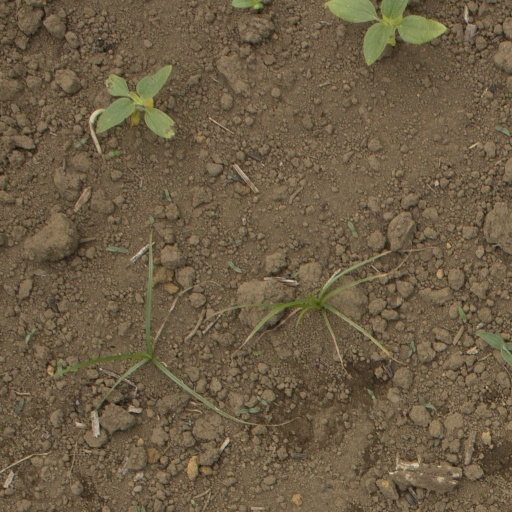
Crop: Jerusalem artichoke